1995 Bolton Metropolitan Borough Council election

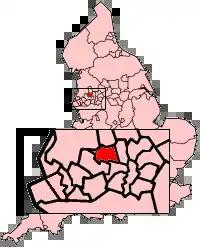
The Metropolitan Borough of Bolton shown within England.

The 1995 Bolton Metropolitan Borough Council election took place on 4 May 1995 to elect members of Bolton Metropolitan Borough Council in Greater Manchester, England. One third of the council was up for election and the Labour Party kept overall control of the council